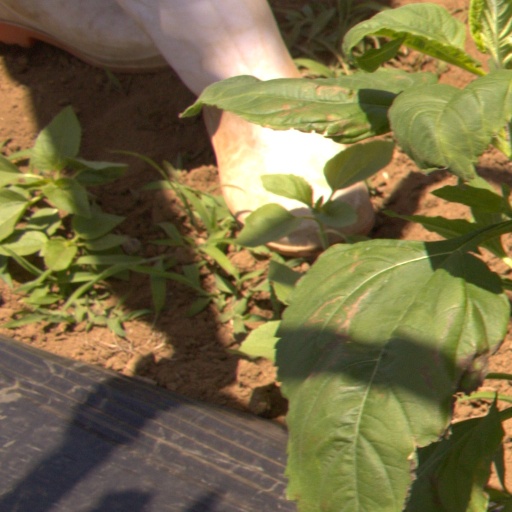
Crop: Jerusalem artichoke